John Young, 1st Baron Lisgar

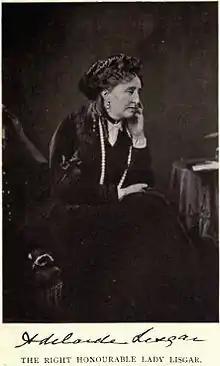
Lady Lisgar by William James Topley

John Young married, on 8 April 1835, Adelaide Annabella Dalton, daughter of Edward Tuite Dalton of Fermor, County Meath, Ireland, and his wife, Olivia, daughter of Sir John Stevenson (who married, secondly, The 2nd Marquess of Headfort, K.P., P.C.). Dalton's date of birth is unknown; however, she was likely to have been born between 1811 and 1814. Her husband was raised to the peerage, as Baron Lisgar in 1870, and died on 6 October 1876. On 3 August 1878 Baroness Lisgar married her second husband, Sir Francis Charles Fortescue Turville of Bosworth Hall, Leicestershire. She married her third husband, Henry Trueman Mills, of Lubenham, Market Harborough. She died at Paris on 19 July 1895.